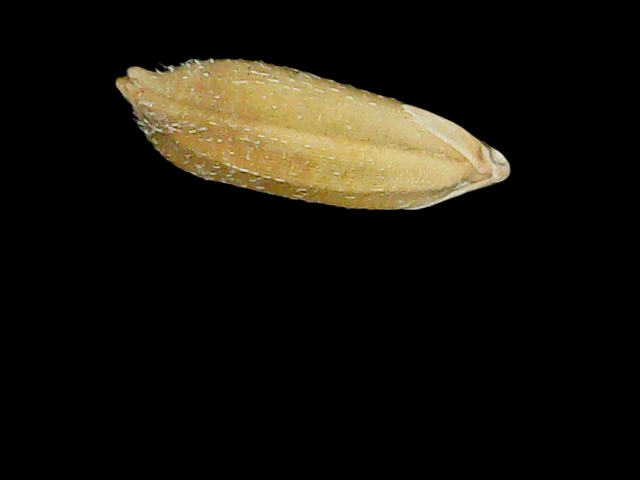
Rice variety: Bd95